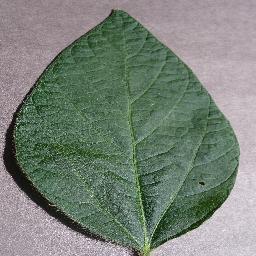
Label: Soybean___healthy